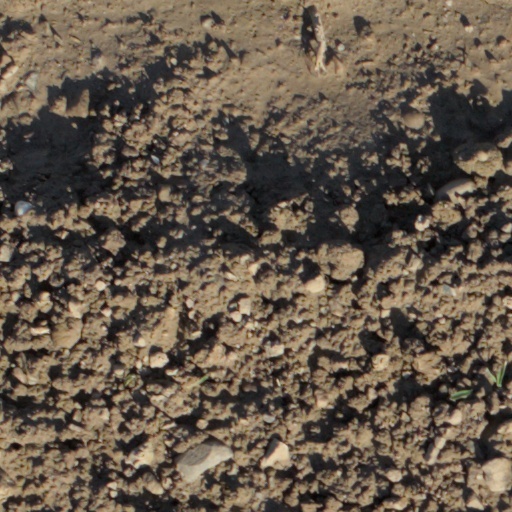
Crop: wheat